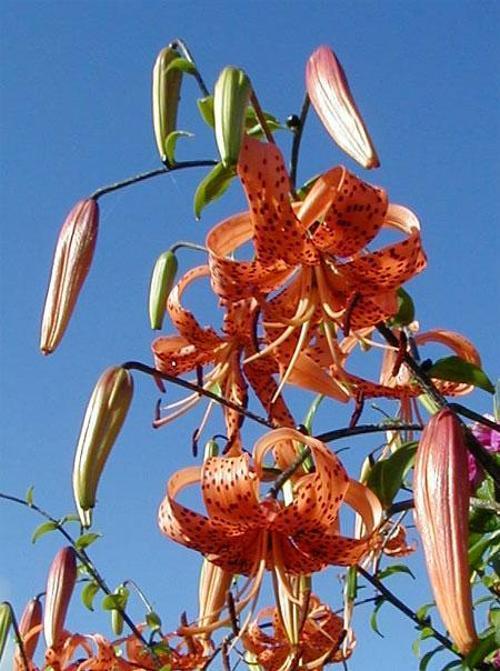
Flower: Tigerlily